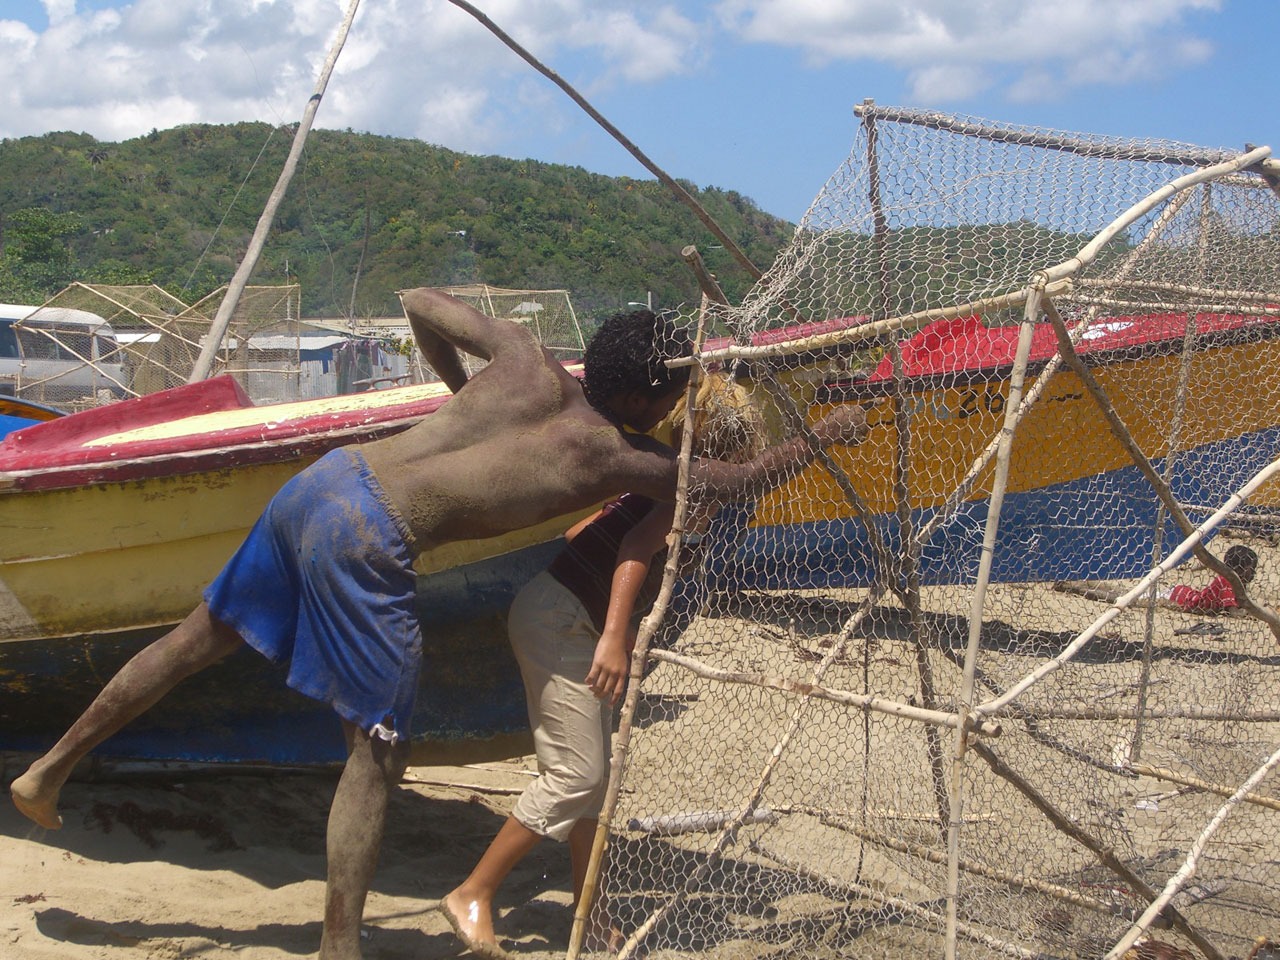
beach, sea, sand, boat, vehicle, tropical, fisherman, island, playground, jamaica, exotic